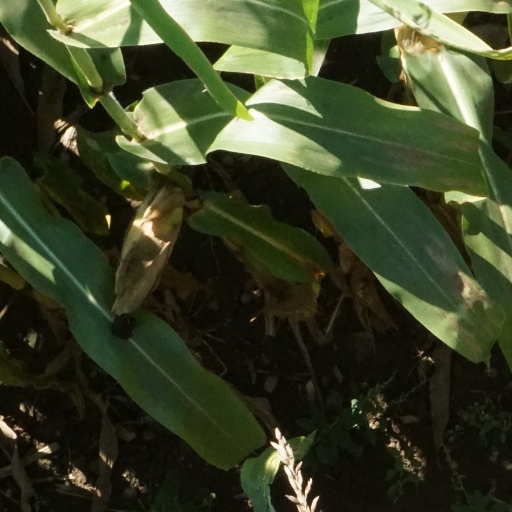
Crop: maize; corn